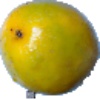
Label: maracuja